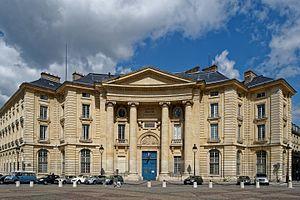
Faculté de droit de Paris, France